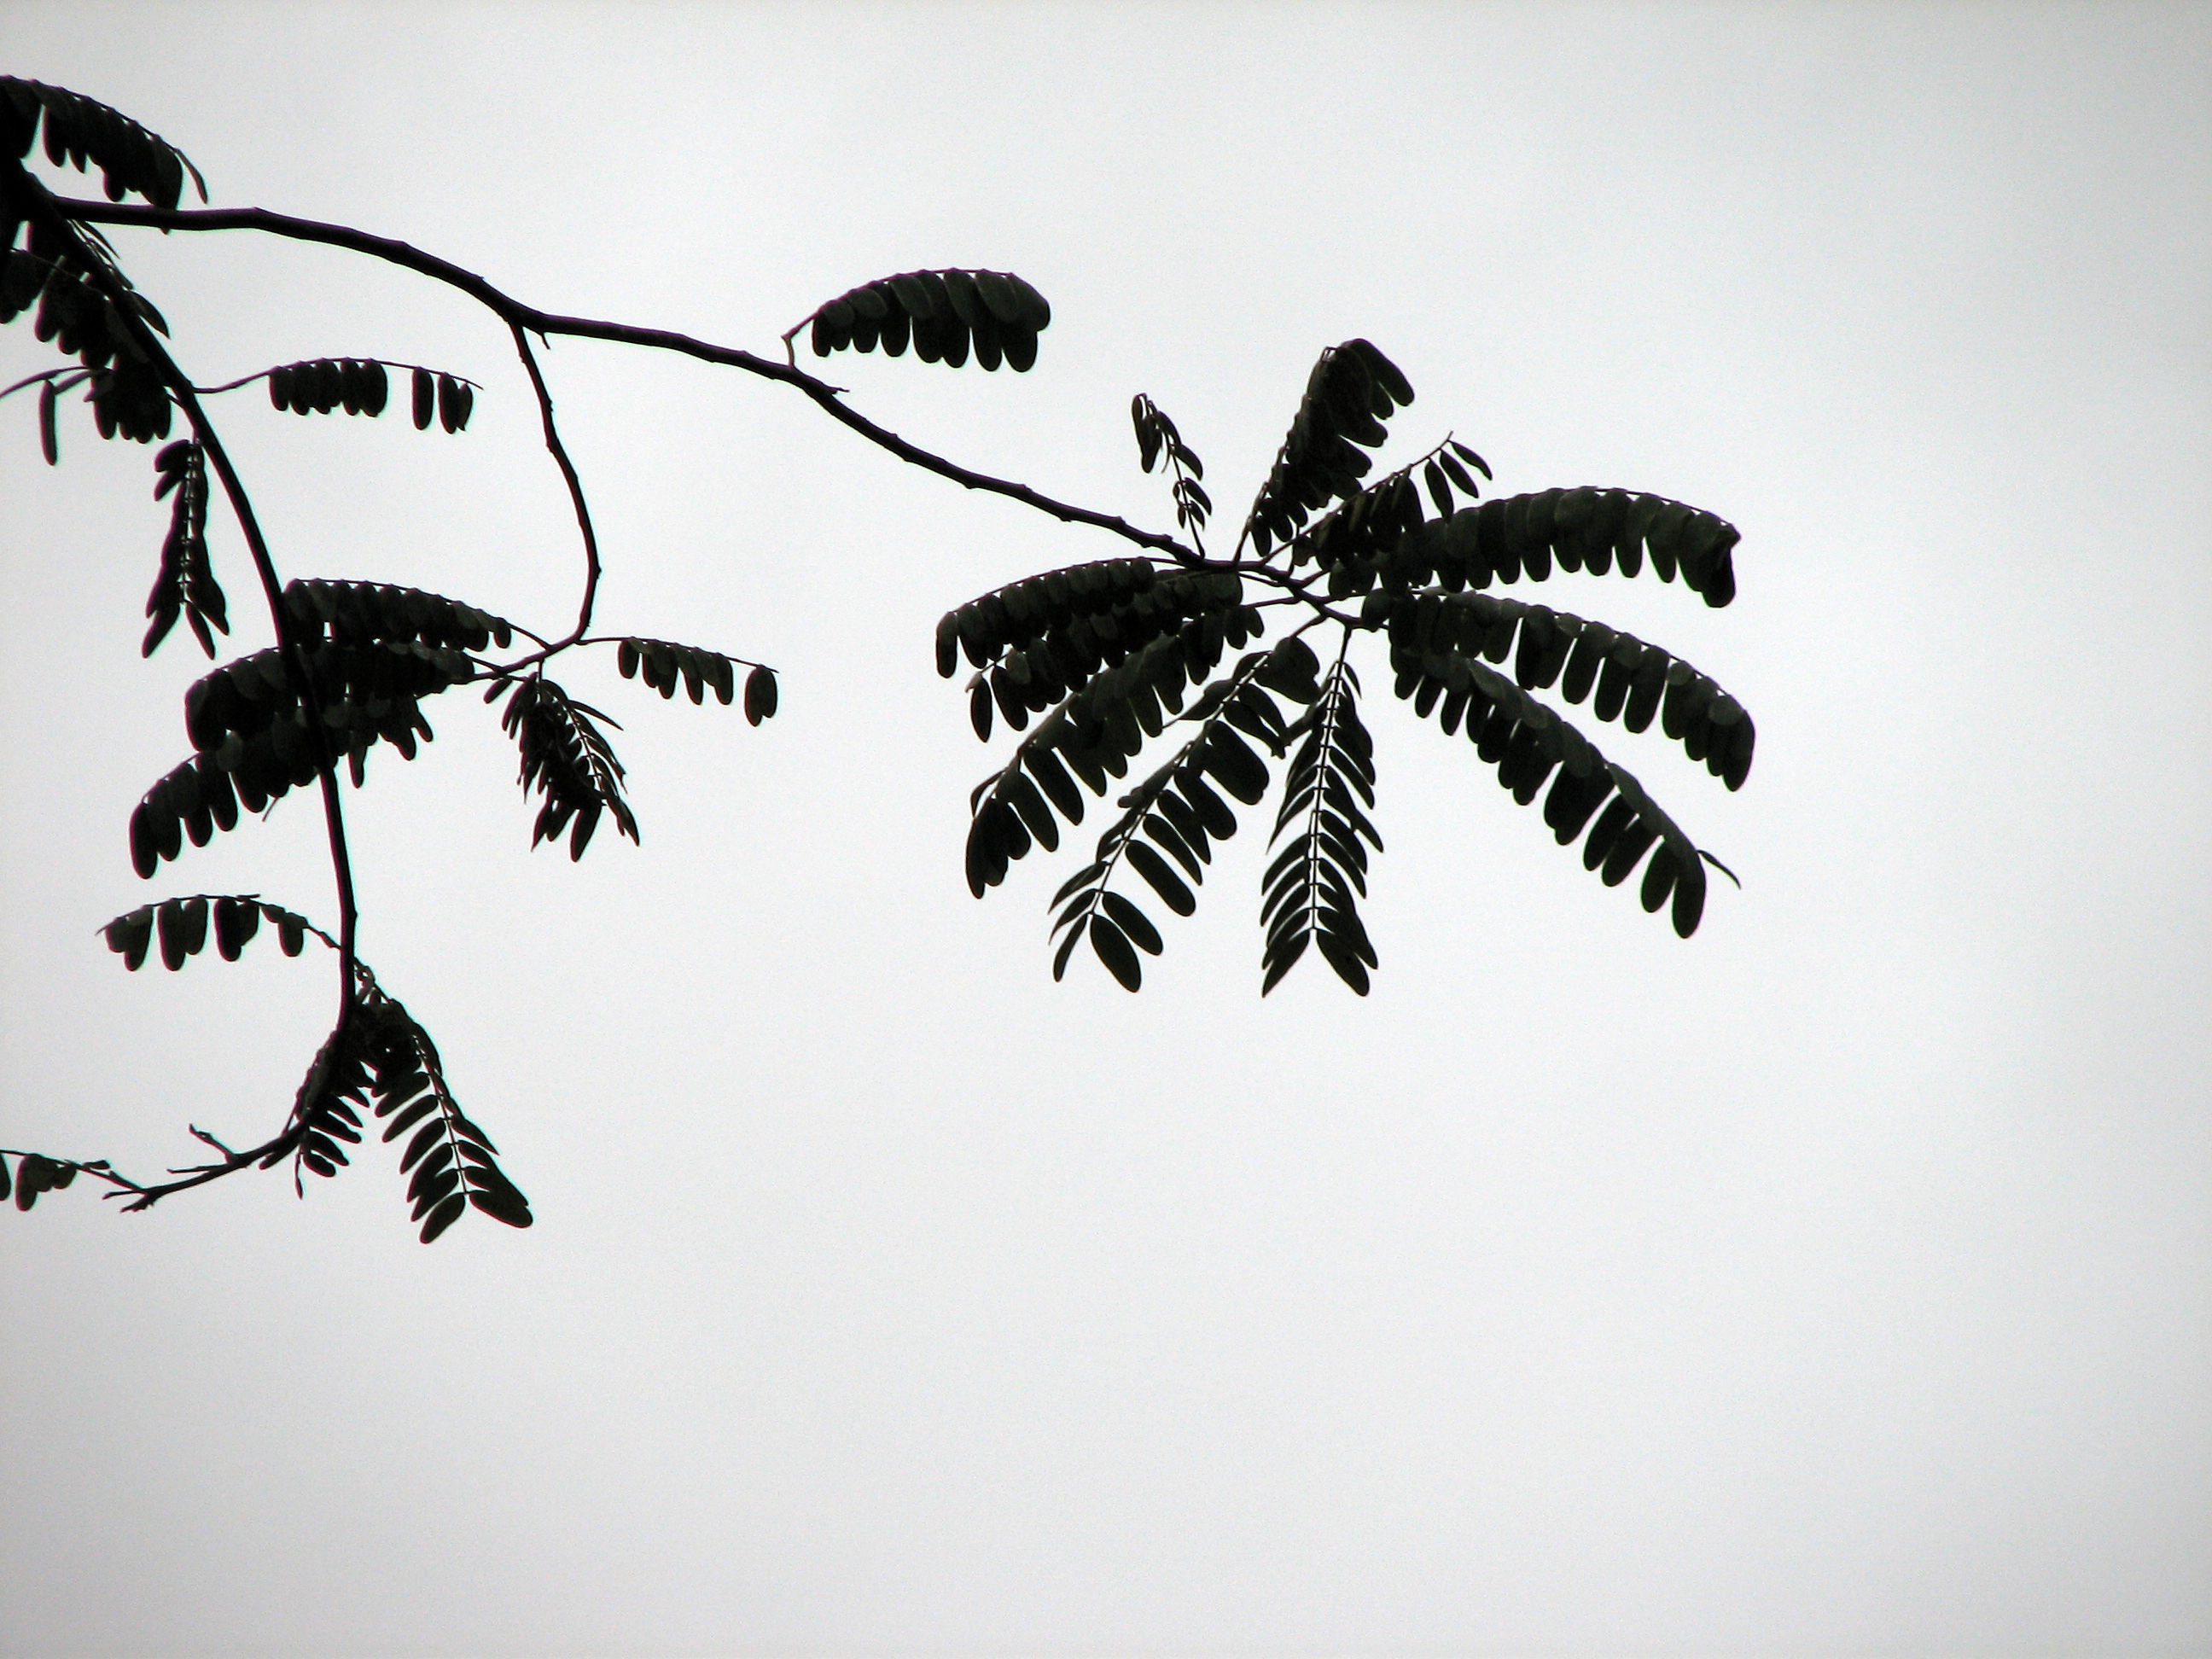
tree, nature, branch, silhouette, winter, wing, plant, leaf, flower, leafs, parquedajaqueira, folhas, woody plant